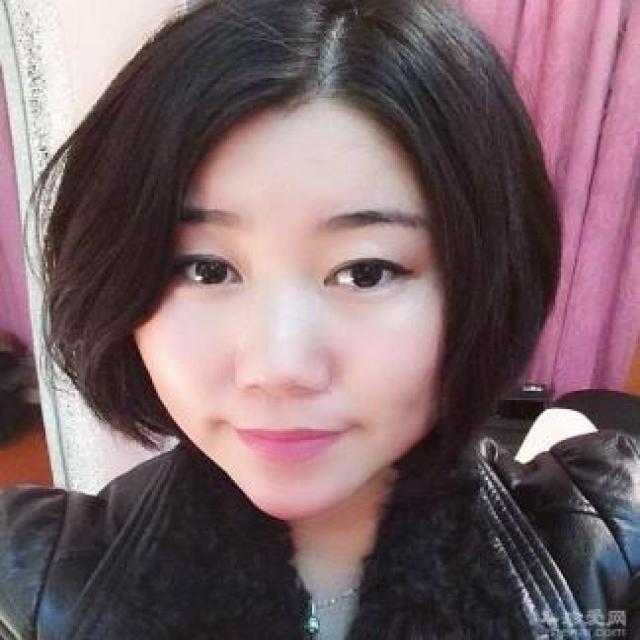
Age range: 21-44